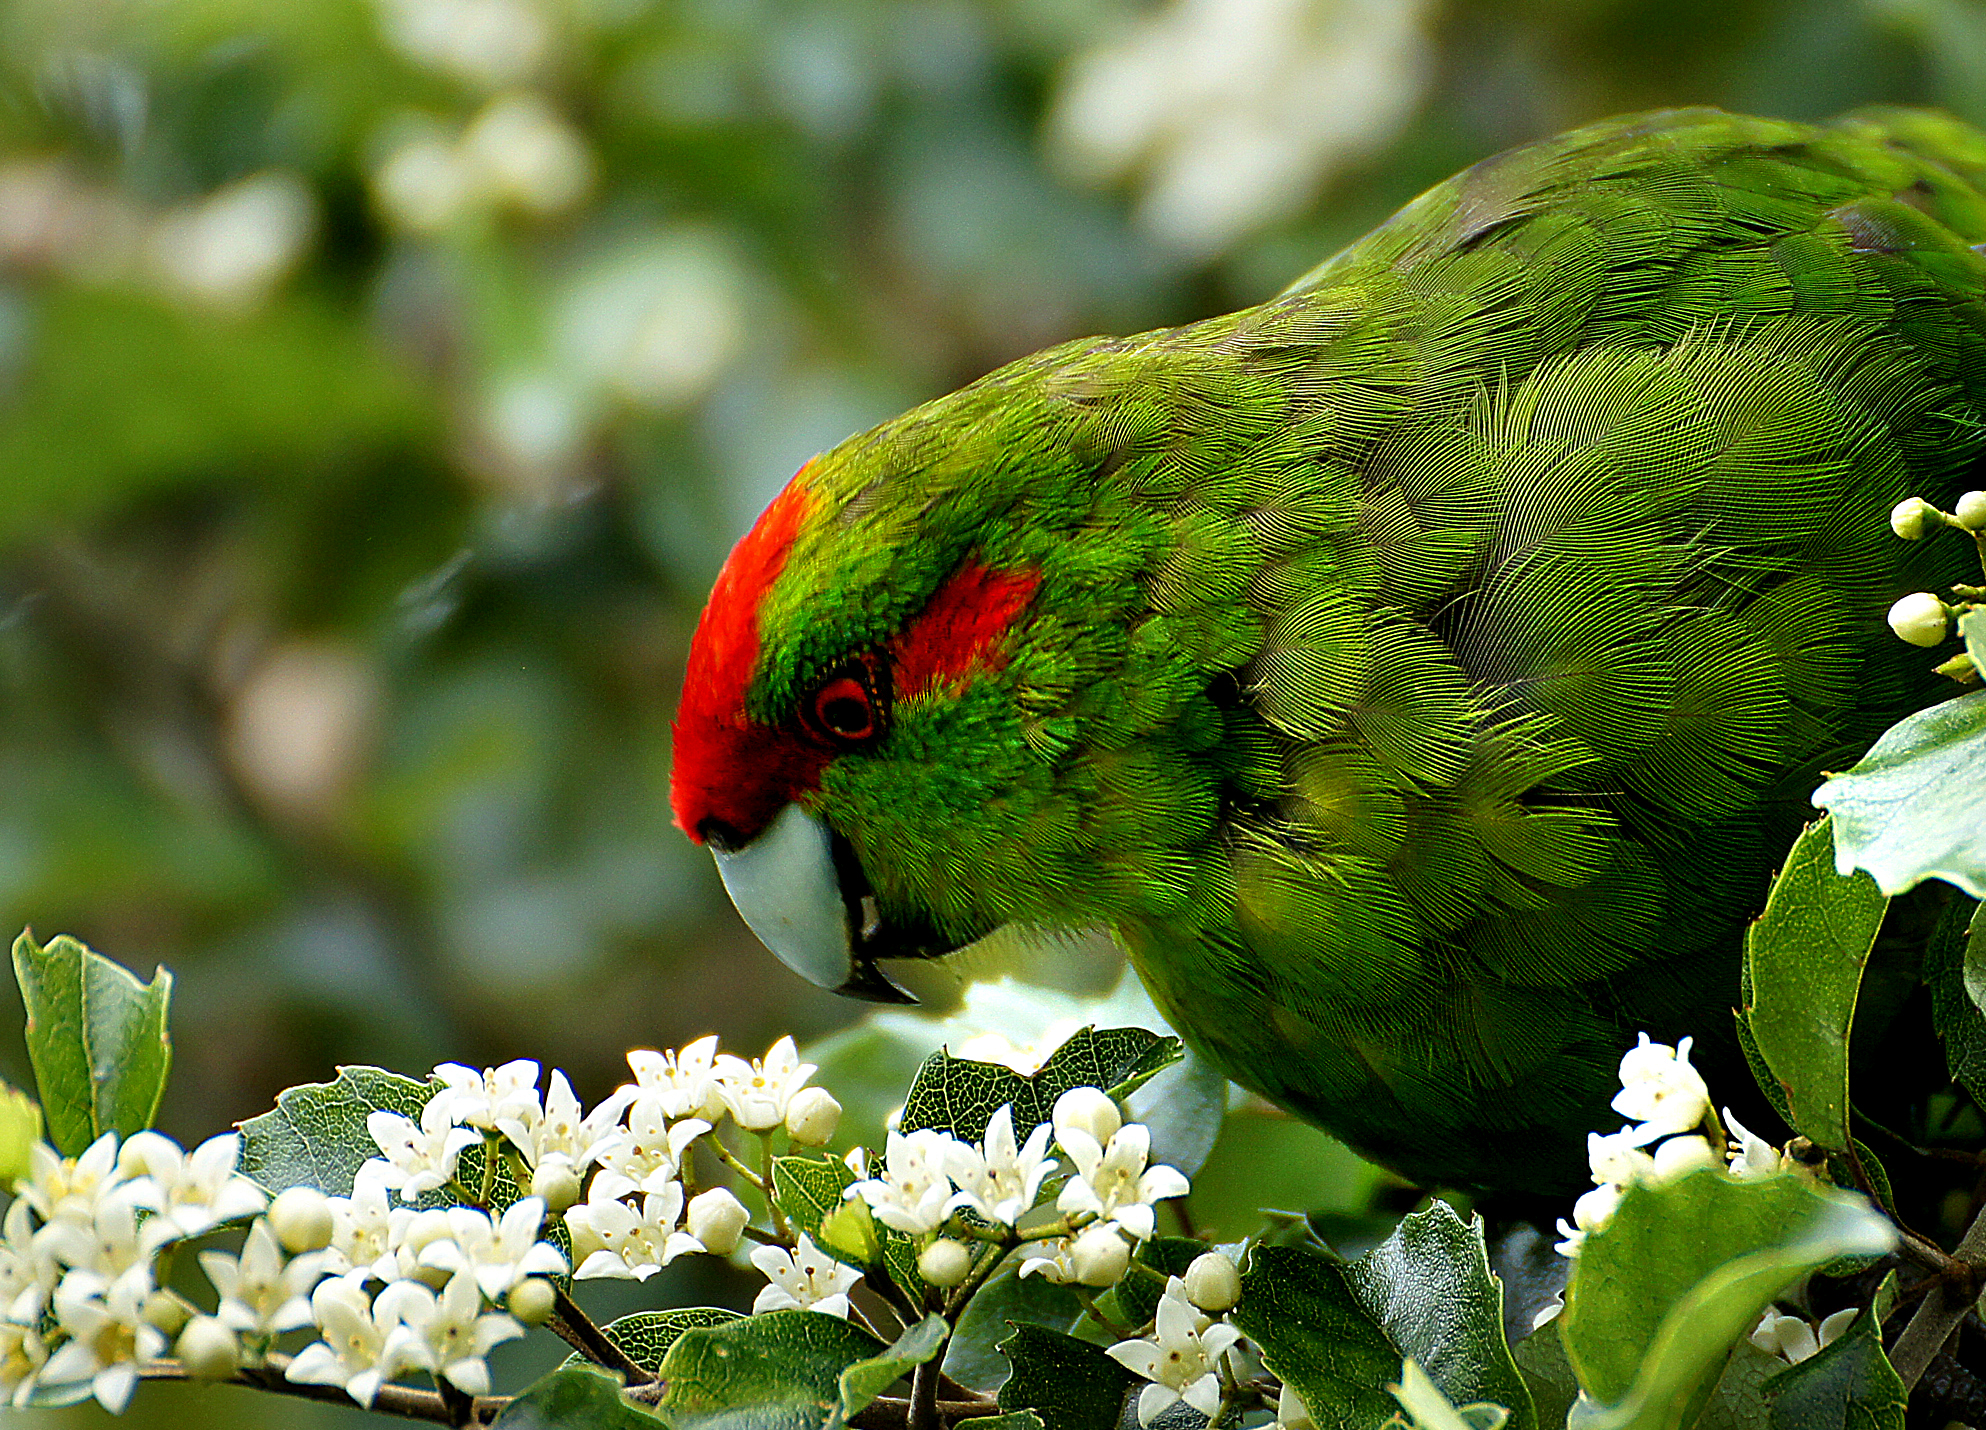
nature, branch, bird, flower, wildlife, green, beak, botany, fauna, lorikeet, macaw, vertebrate, redhead, parrot, sony, newzealandbirds, flickrsbestcreatures, zoos, greenbird, kakariki, birdfeeding, parakeet, redcrownedparakeet